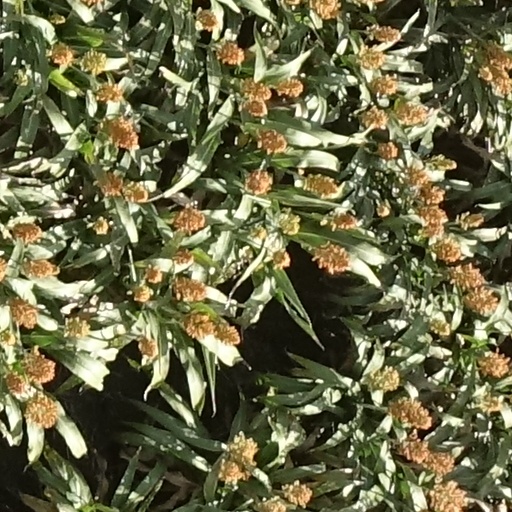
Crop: sorghum